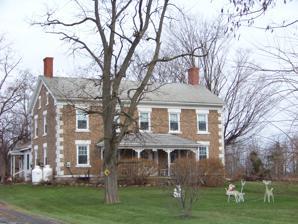
Building: Cobblestone Farmhouse at 1229 Birdsey Road
Country: United States of America
Year built: 1840
Historic house in New York, United States United States historic place Cobblestone Farmhouse at 1229 Birdsey Road U.S. National Register of Historic Places Show map of New York Show map of the United States Location 1229 Birdsey Road, Junius, New York Coordinates 42°58′1.3368″N 76°51′51.015″W / 42.967038000°N 76.86417083°W / 42.967038000; -76.86417083 Area 12 acres (4.9 ha) Built 1840 MPS Cobblestone Architecture of New York State MPS NRHP reference No. 08000772 Added to NRHP August 6, 2008 Cobblestone Farmhouse at 1229 Birdsey Road is a farmhouse in the town of Junius, New York , in Seneca County, New York .  It is significant as a well-preserved example of cobblestone architecture, in a vernacular Greek Revival style.  North of the house, there is also a large barn believed to date to the late 19th century.  This property was listed on the National Register of Historic Places on August 6, 2008.  It is the sixth property listed as a featured property of the week in a program of the National Park Service that began in July, 2008. House The house is thought to have been built in the 1830s or 1840s. These are the quoins on southeast corner of house.  Note the difference in workmanship between the wall on the left (south side) and the wall on the right (rear), showing that the better craftsmen worked on the more visible surfaces of the house. The walls of the two-story structure are made with rounded field stones between limestone quoins that both decorate and stabilize the walls. The multi-colored field cobbles are held in place with limestone mortared "V" joints, typical of cobblestone construction of the Middle Period. The quoins are twelve inches (305 mm)  high, and there are three to four courses of cobblestones for each quoin.  The house is laid out with two windows on either side of a central entrance.  The one-story porch outside the front door has Victorian details under a hip roof . The Greek Revival features of the entrance include square pilasters and half side-lights. The builder and/or architect is not known. Architecture Cobblestone architecture was developed in New York State to a high degree.  A survey identified 660 cobblestone structures in 21 New York counties.  There may be approximately 300 elsewhere in the United States, concentrated in Michigan, Ohio, Illinois, and Vermont. Barn The barn on the property is constructed of wood siding attached vertically to the frame.  It is itself significant as a typical example of late 19th century barn construction. Location The property is located on Birdsey Road, a north–south county road,  directly adjacent to the New York State Thruway , effectively on the northeast corner of that intersection. The town of Junius remains largely rural in character.  The 12-acre (49,000 m 2 ) property is what remains of the original 100-acre (0.40 km 2 ) farmstead.  The topography is fairly flat, and the land mostly cleared, with scattered groups of trees. There are three other cobblestone farmhouses in the same township which are also listed on the National Register: Cobblestone Farmhouse at 1027 Stone Church Road , Cobblestone Farmhouse at 1111 Stone Church Road , and John Graves Cobblestone Farmhouse . See also Cobblestone Historic District References